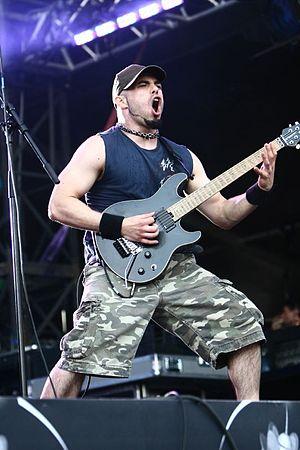
Cavalera Conspiracy aux Eurockéennes 2008